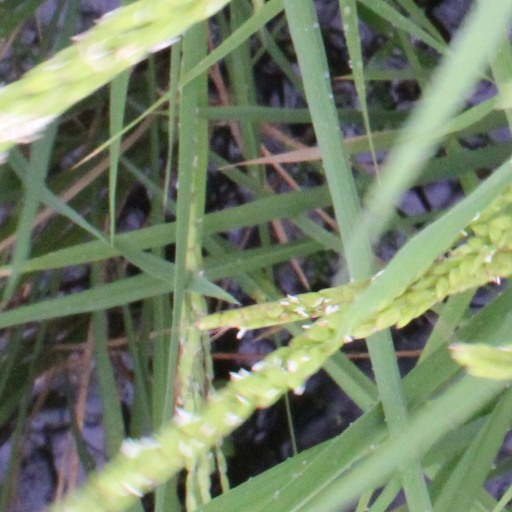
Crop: rice